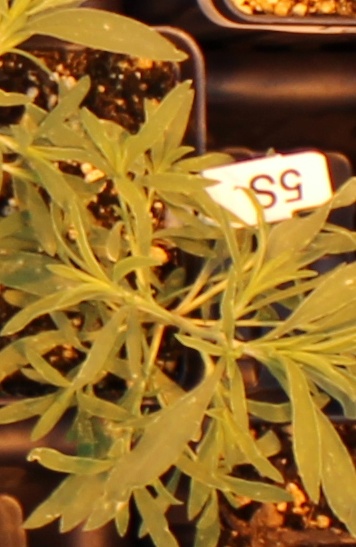
Label: Kochia